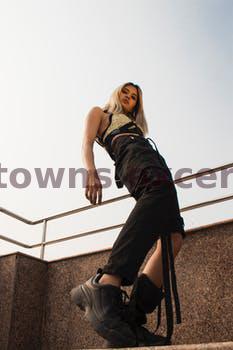
Label: Watermark